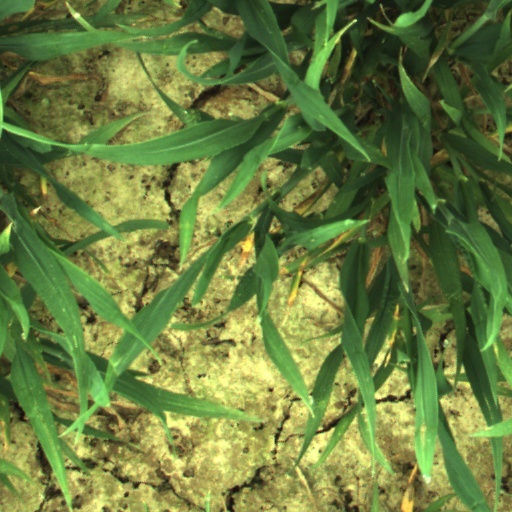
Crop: wheat